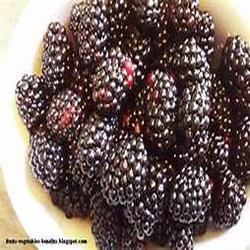
Label: Blackberry